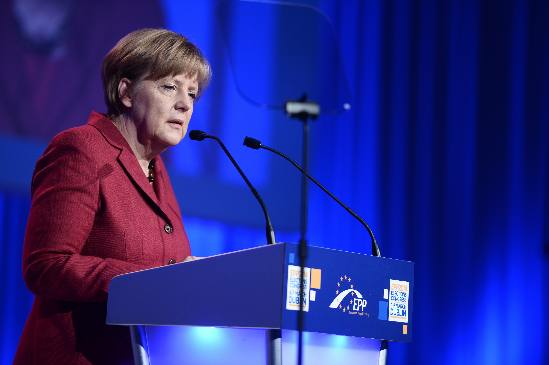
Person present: Yes